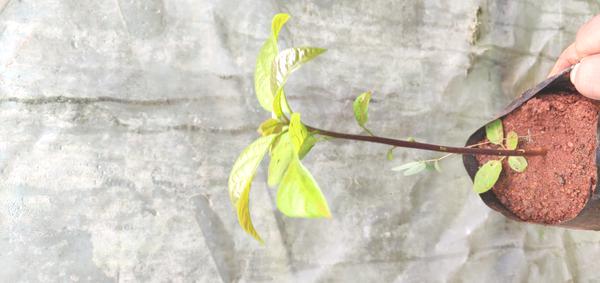
Plant: Avacado